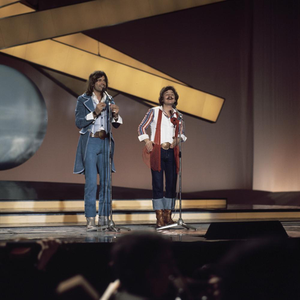
L'Autriche a participé au Concours Eurovision de la chanson 1976 le 3 avril à La Haye. C'est la 15ᵉ participation de l'Autriche au Concours Eurovision de la chanson, suivant une absence de 1973 à 1975.
L’Autriche participe au Concours Eurovision de la chanson, depuis sa deuxième édition, en 1957, et l’a remporté deux fois : en 1966 et en 2014.